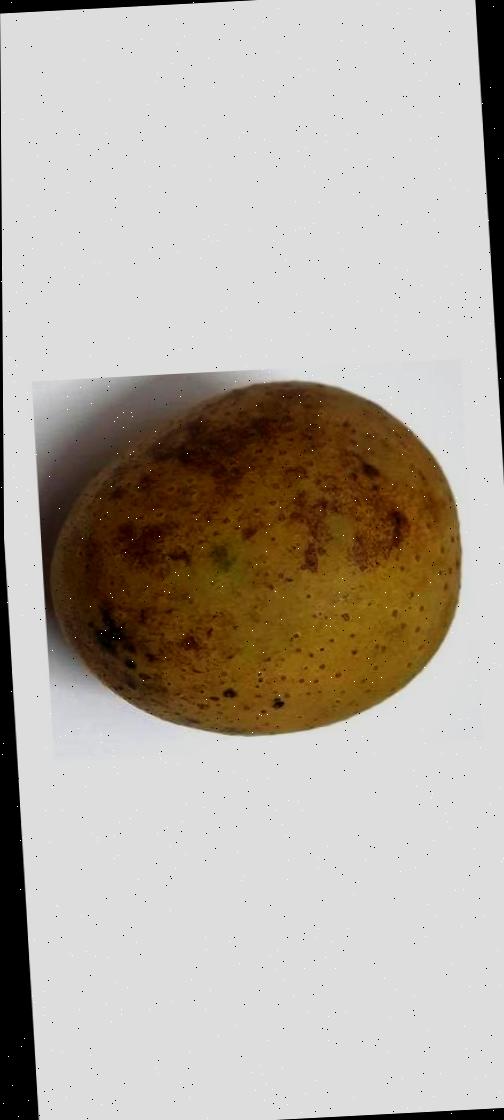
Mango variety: Gourmoti